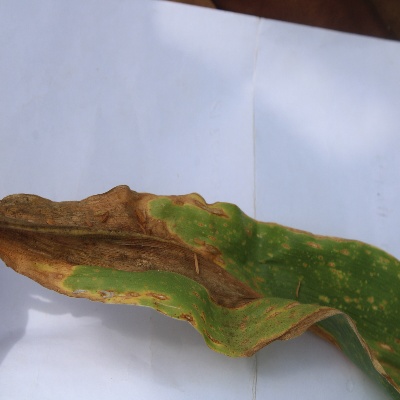
Crop: Maize
Condition: leaf blight